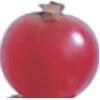
Label: redcurrant